Klondike, Yukon

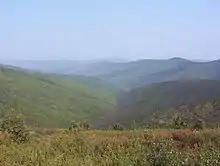
Hunker Creek Valley, Klondike

The Klondike is a region of the territory of Yukon, in northwestern Canada. It lies around the Klondike River, a small river that enters the Yukon River from the east at Dawson City. The area is merely an informal geographic region, and has no function to the territory as any kind of administrative region.